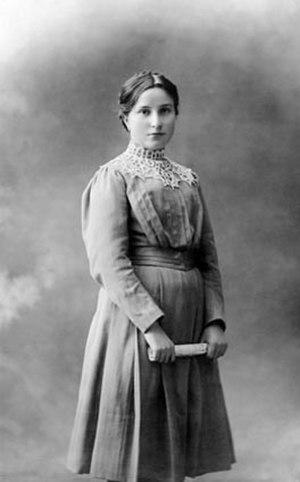
Maria Valtorta est une mystique catholique membre du Tiers-ordre des Servites de Marie, née à Caserte en Italie le 14 mars 1897 et morte le 12 octobre 1961 à Viareggio en Toscane.